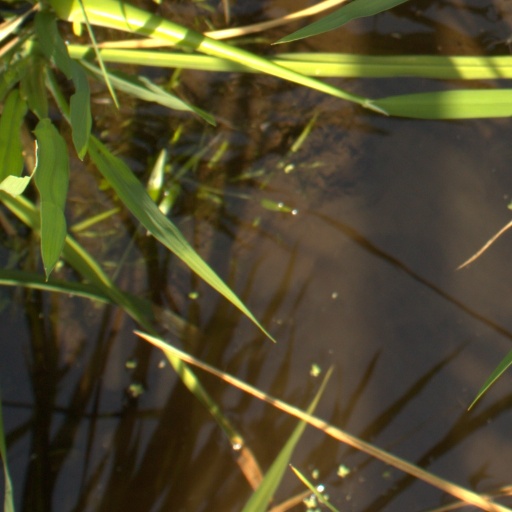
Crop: rice